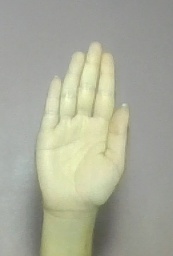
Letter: seen